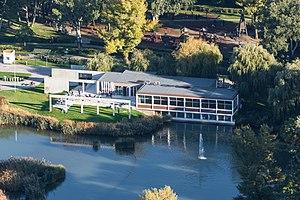
Ancien restaurant du lac, Irissee, centre culturel coréen, Donaupark, Vienne